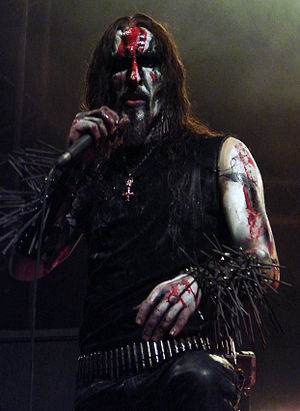
Gaahlskagg
Gaahlskagg er et norsk black metal-band som blev dannet i 1998 af flere af medlemmerne af bandet Sigfader, deriblandt Gaahl og Skagg. Senere er Skaggs bror Thurzur også kommet med i bandet.